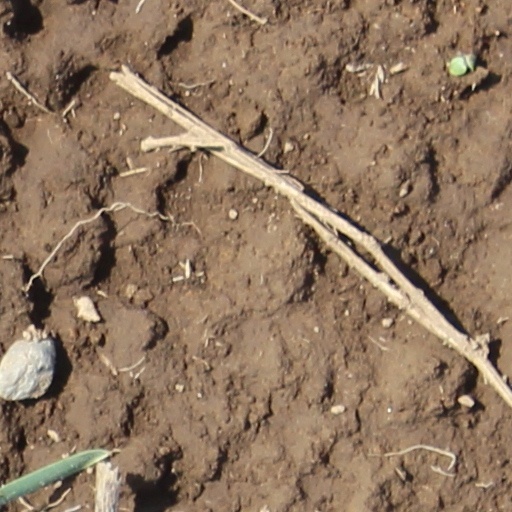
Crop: wheat